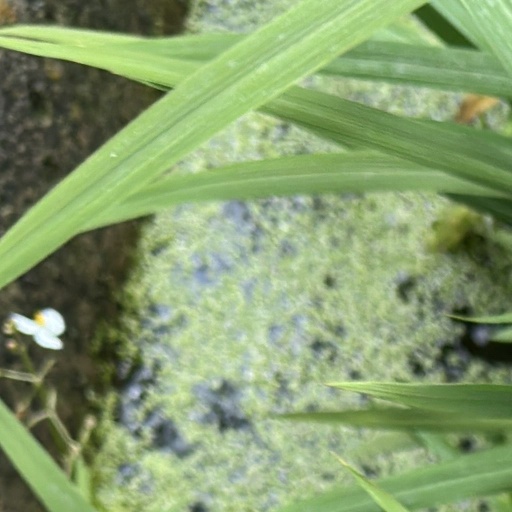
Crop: rice